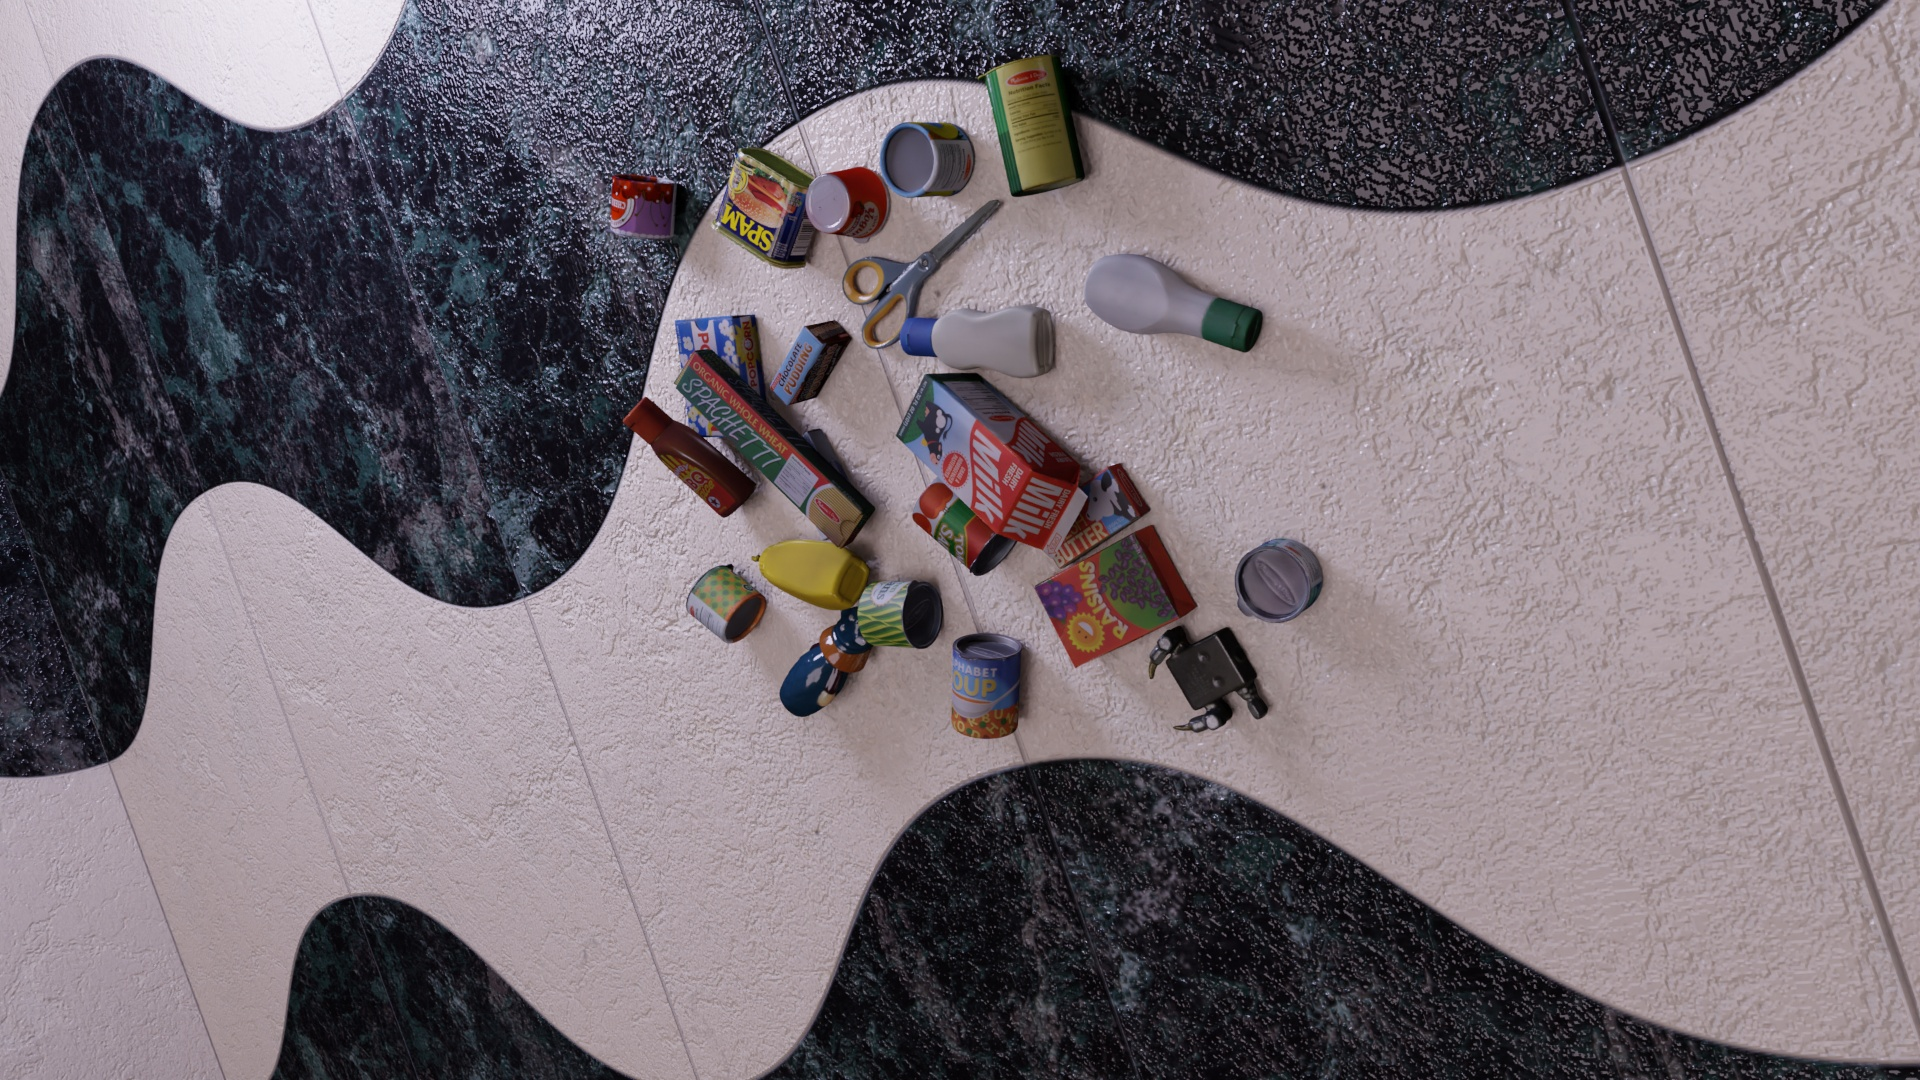
Question:
What are the eight normalized (x, y) image coordinates between 0 and 1 of the cuboid corners for the yogurt container designed for children with a vibrant orange strawberry theme? Your answer should be a list of normalized (x, y) image coordinates between 0 and 1 with bottom face first then top face, all counter-clockwise.
Answer: [(0.430729, 0.137963), (0.451562, 0.190741), (0.429688, 0.236111), (0.409375, 0.185185), (0.449479, 0.138889), (0.469792, 0.189815), (0.447917, 0.234259), (0.428646, 0.184259)]